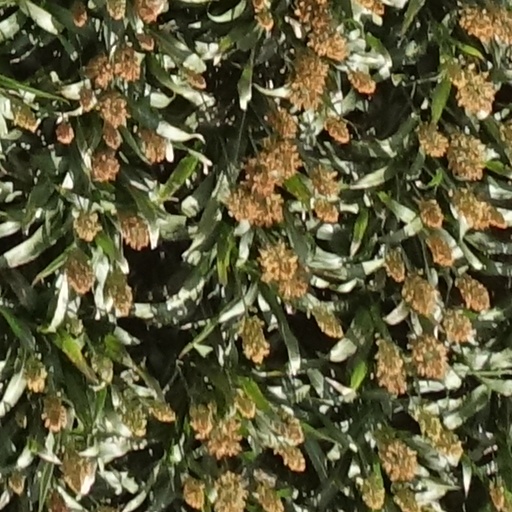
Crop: sorghum